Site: brandenburg
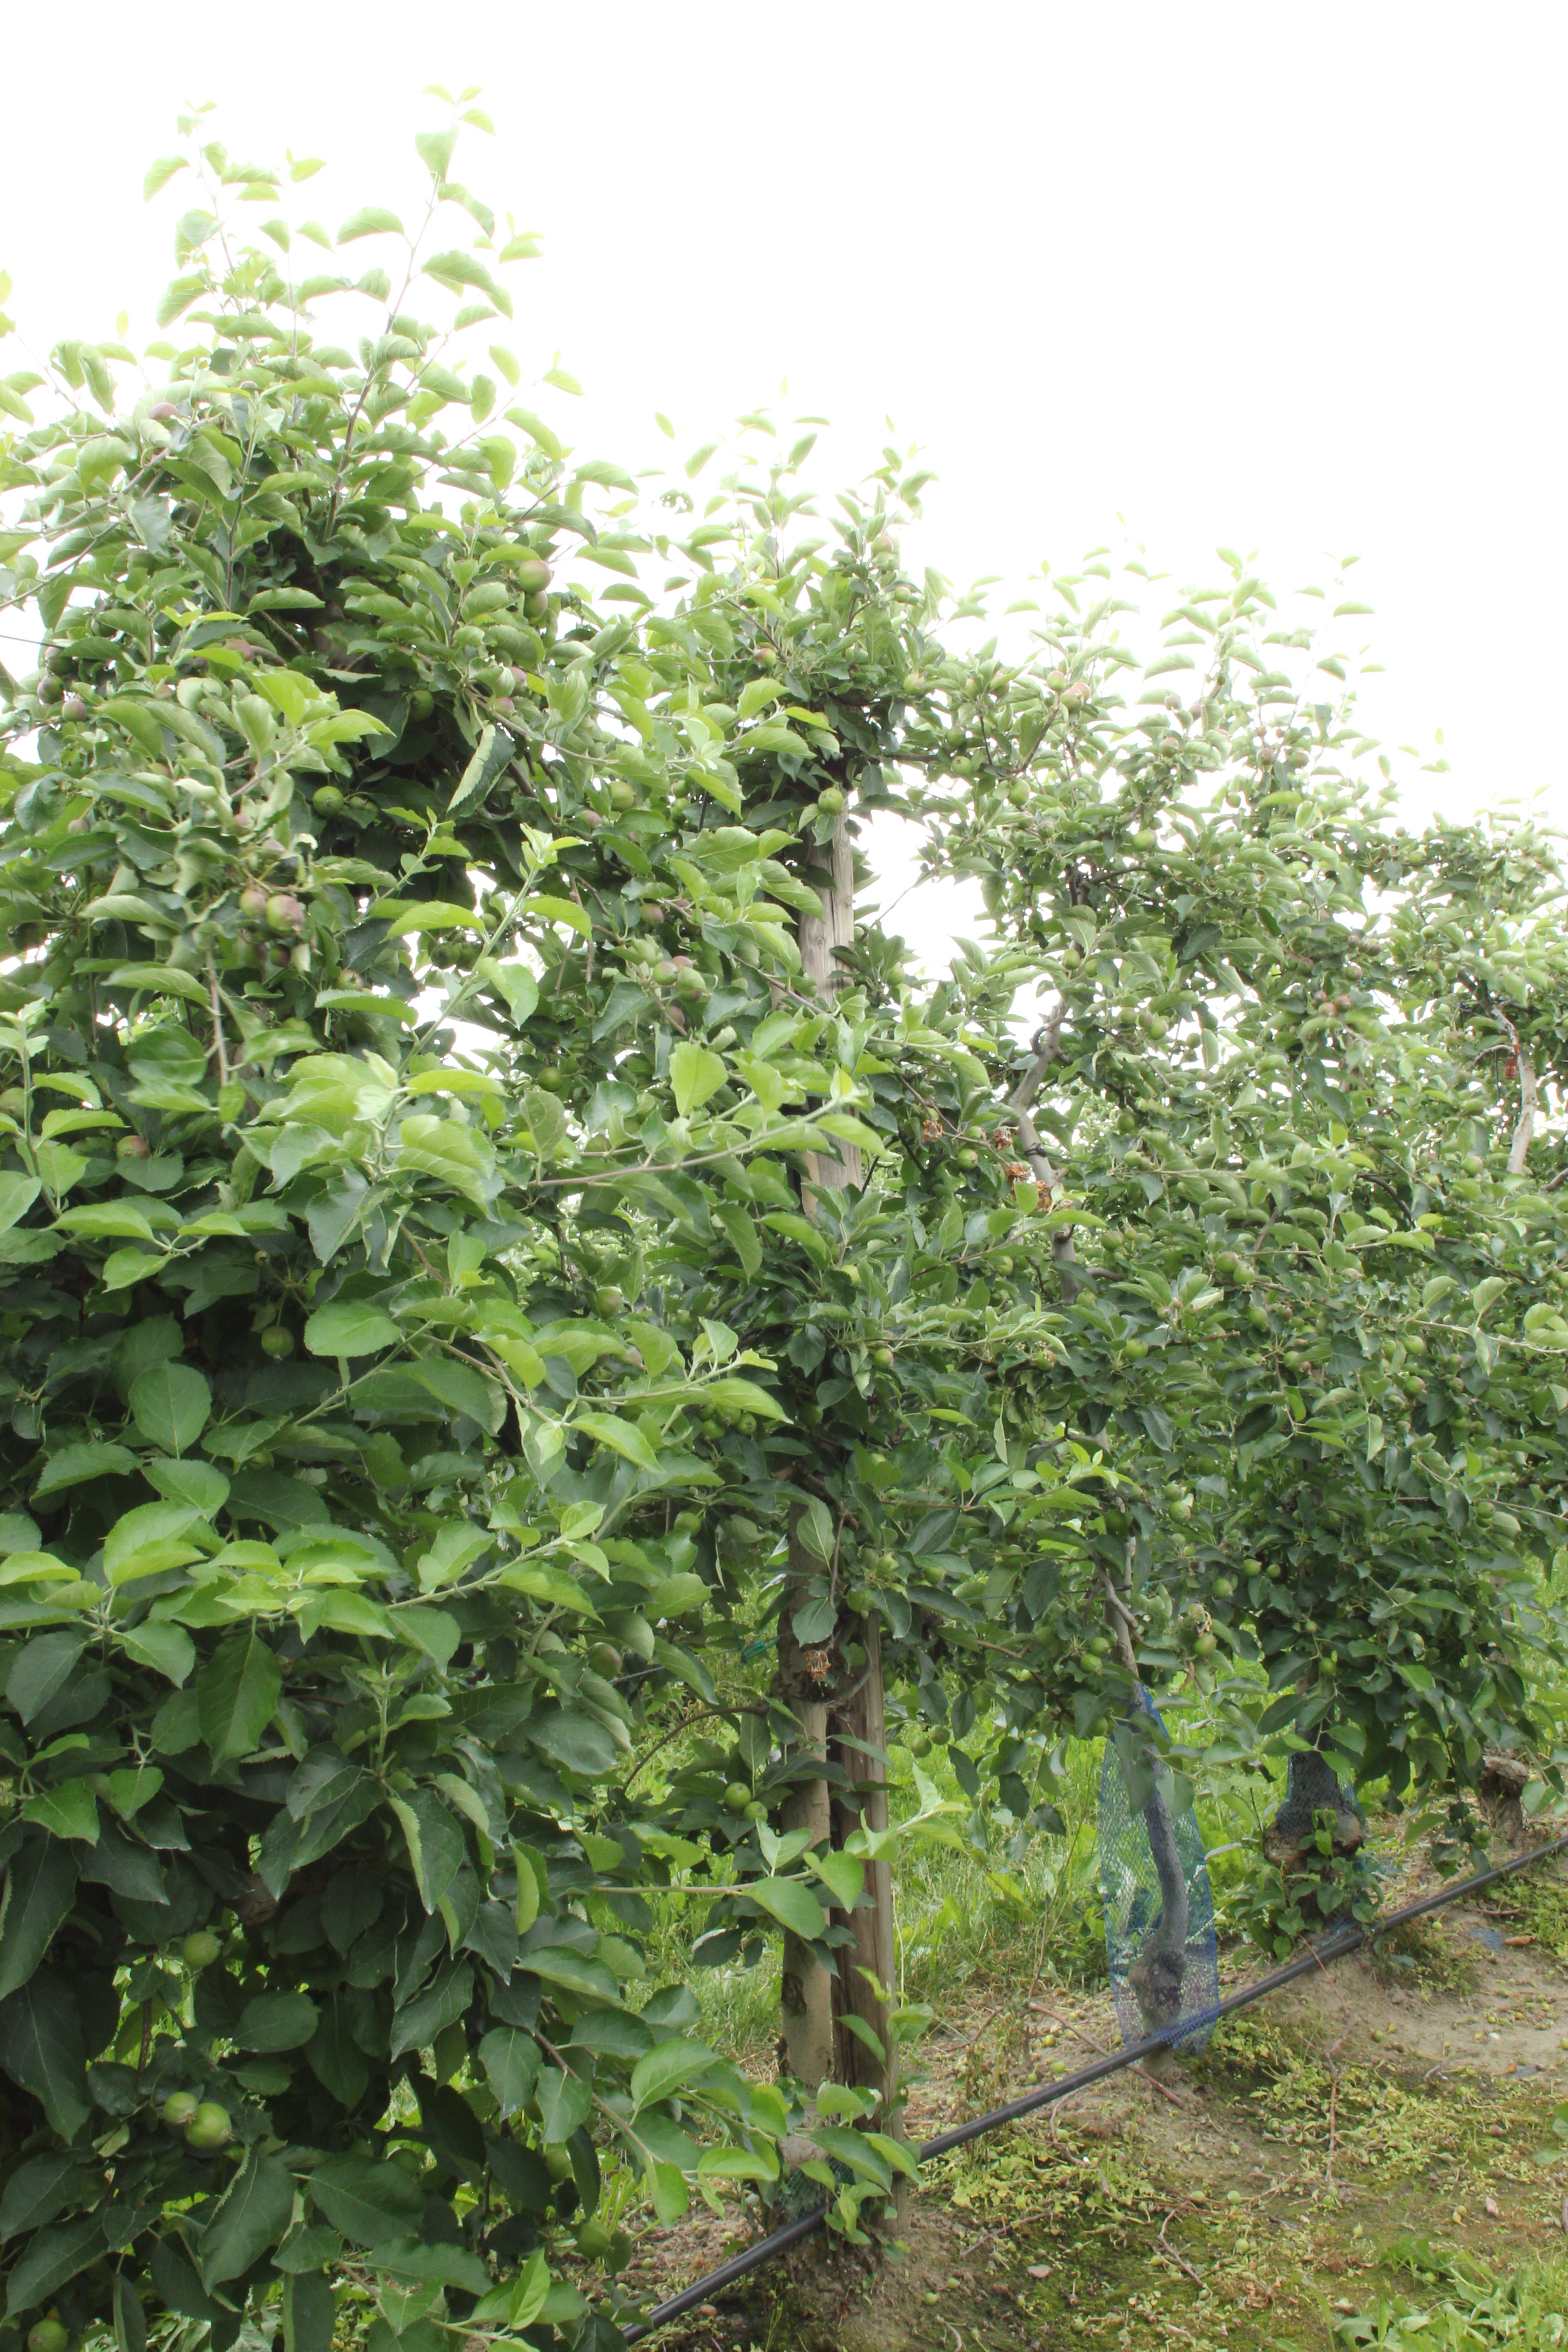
Growth stage (BBCH 73): Development of fruit